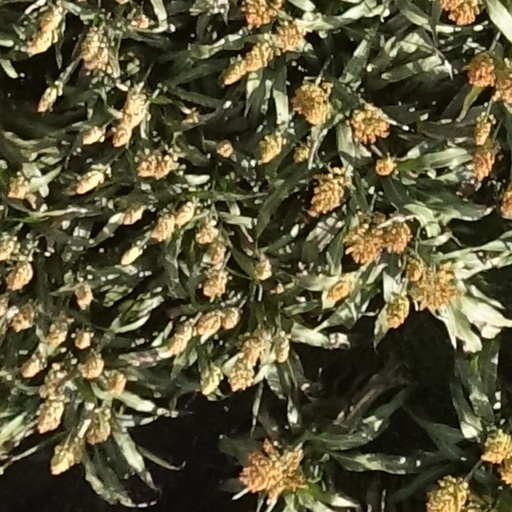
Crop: sorghum